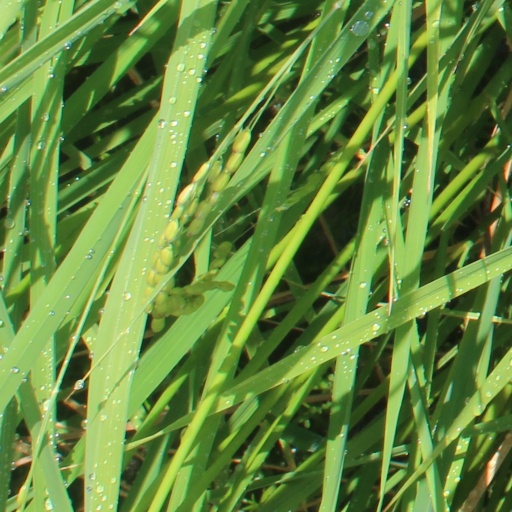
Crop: rice